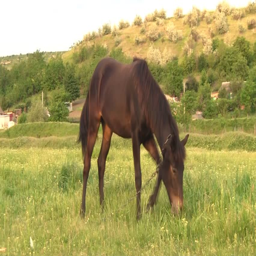
tethered horse grazing on the green lawn near the village